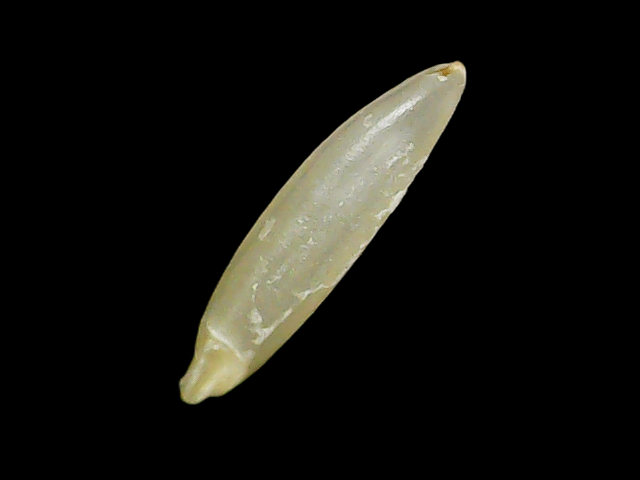
Rice variety: Binadhan25